The Fifth Element

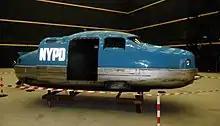
One of the models used to portray an NYPD car in the film

Three different teams handled the three different types of special effects used. Nick Allder directed mechanical and pyrotechnical effects, Nick Dudman was placed in charge of 'creature' effects, and Mark Stetson headed the visual-effects team. Visual effects company Digital Domain was hired, and Karen Goulekas was given the role of digital-effects supervisor. Alias, Autodesk Softimage, Arete, Side Effect's Prisms, RenderMan, and in-house software were used by Digital Domain to create effects. Some individual shots used a combination of live action, scale models, computer-generated imagery, and particle systems. The lanes of traffic in the New York City scenes were created with particle systems: